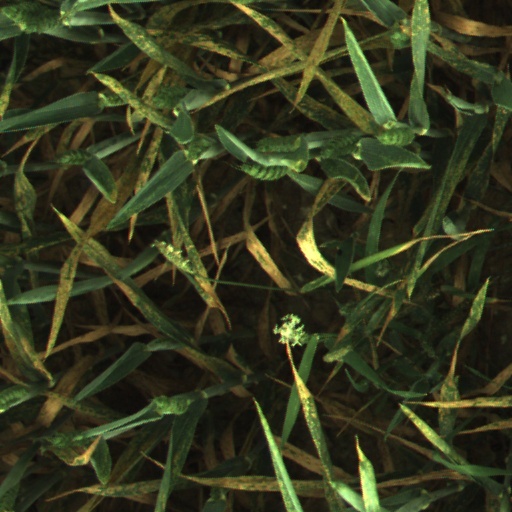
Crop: wheat